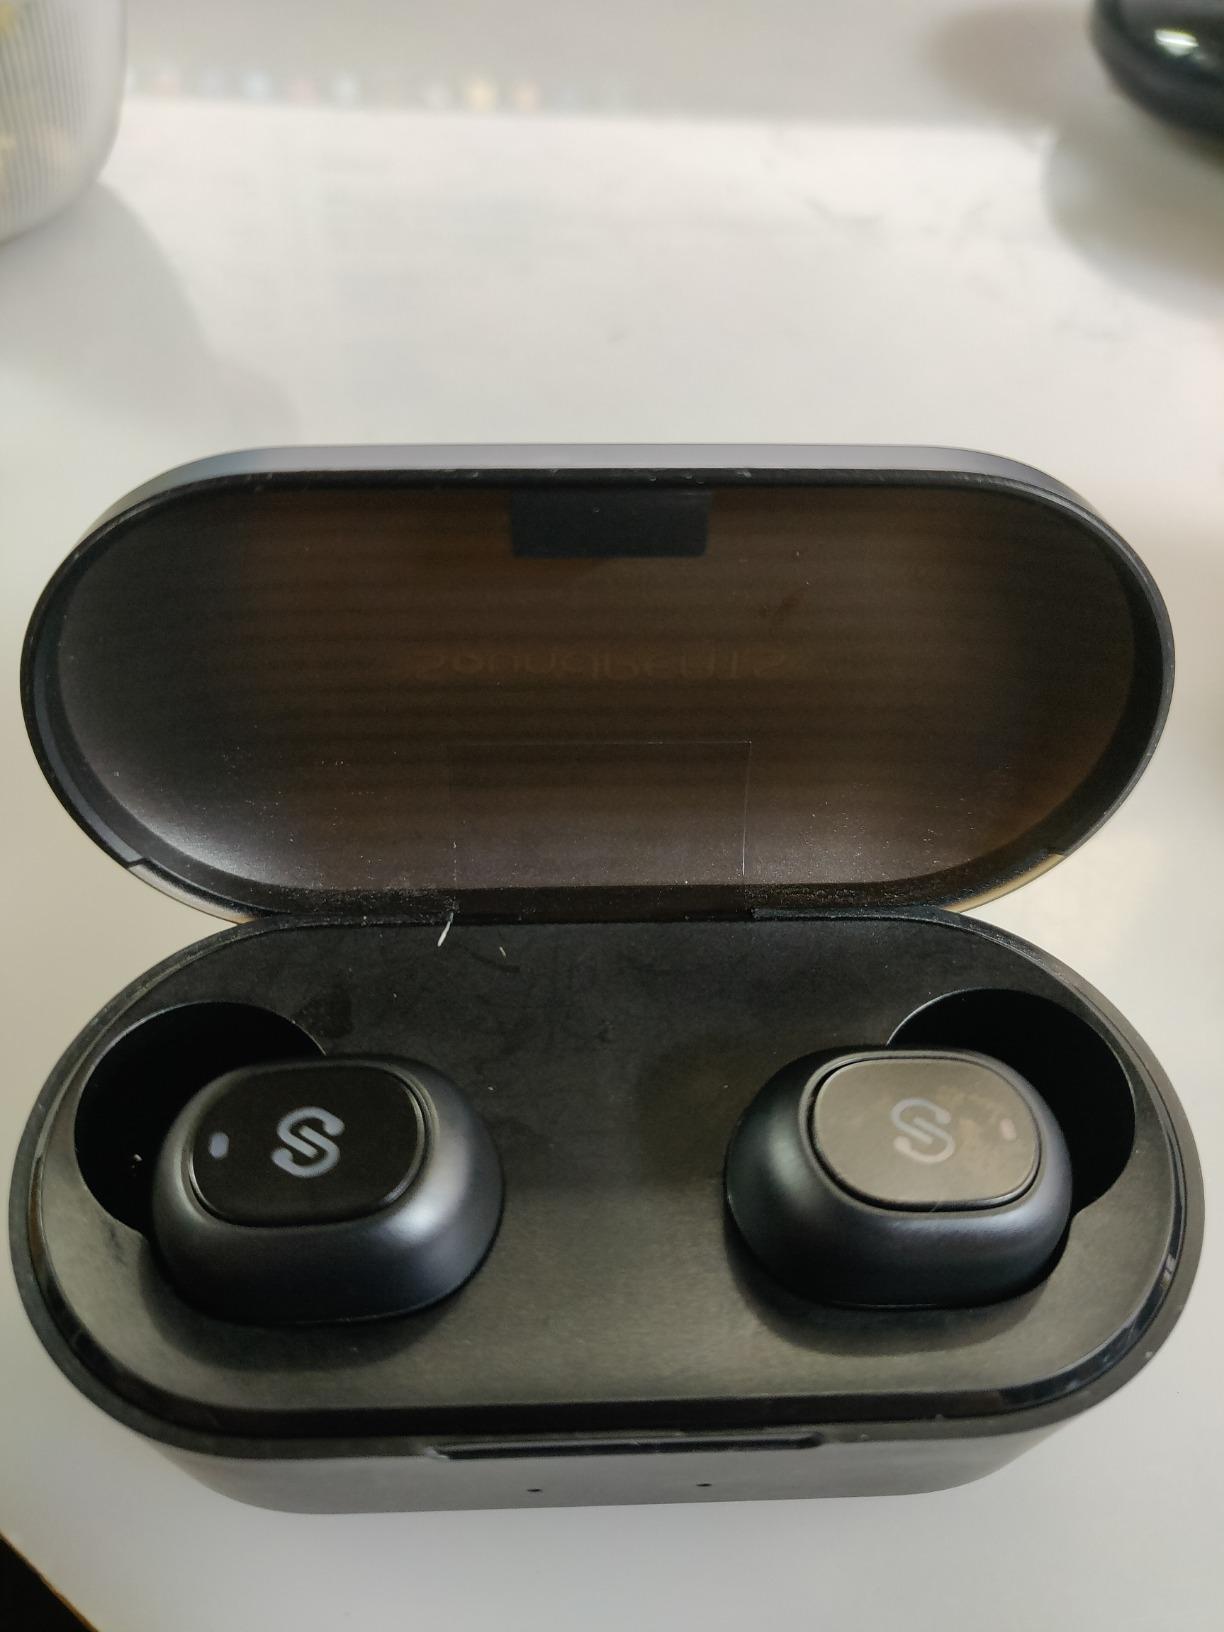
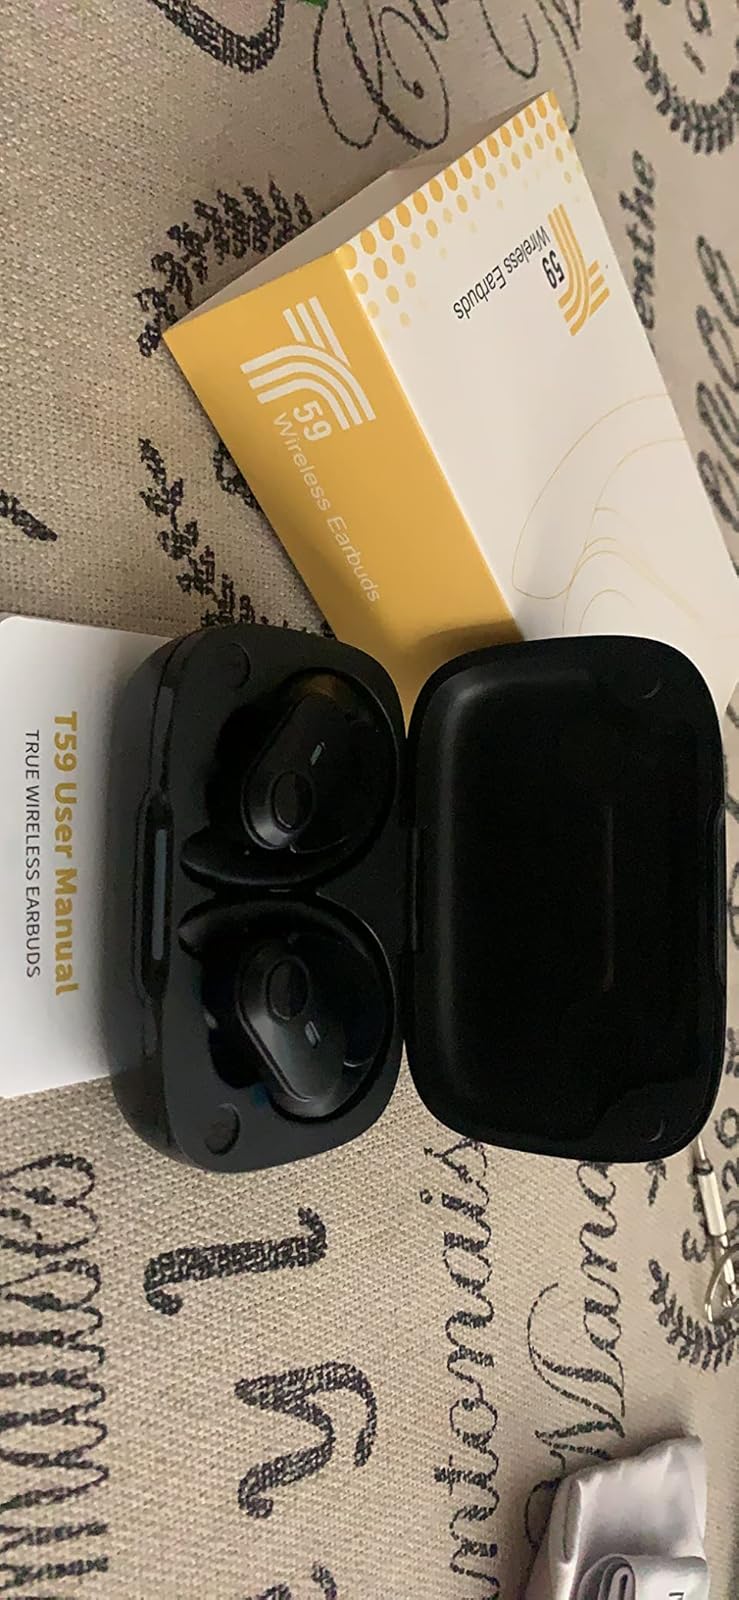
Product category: earbuds
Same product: no